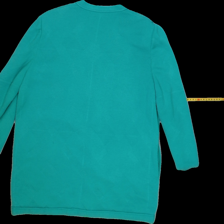
View: back
Type: Cardigan
Category: Ladies
Brand: Not Applicable
Colors: Blue
Material: 52%acrylic 48%wool
Trend: No trend
Stains: Yes
Price range: <50
Recommended usage: Export